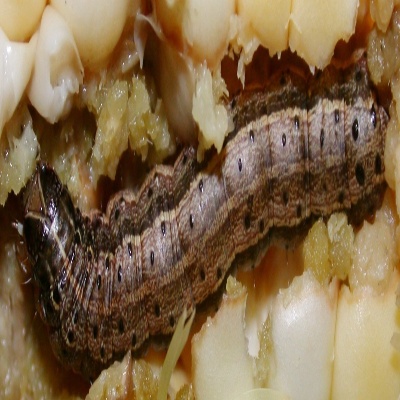
Crop: Maize
Condition: fall armyworm